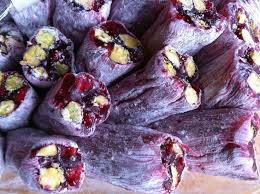
Yemek: lokum